Zane Holtz

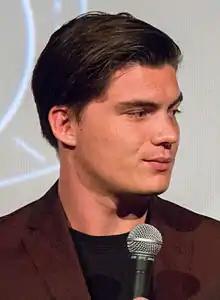

Zane-Ray Brodie Holtz (born January 18, 1987) is a Canadian actor and model. He is best known for playing Richie Gecko on the El Rey Network television series "" (2014–2016) and K.O. Kelly on The CW series "Riverdale" and "Katy Keene" (2020).